Question: How many stop lights?
Tambaya: Alamar tsayawa guda nawa ce?
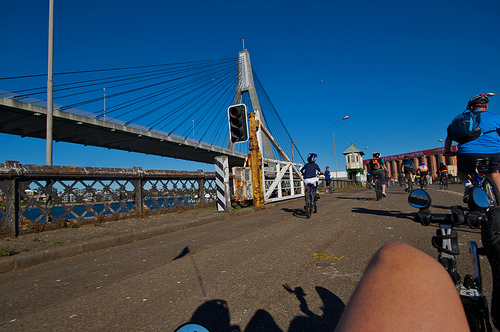
Answer: One.
Amsa: Ɗaya.